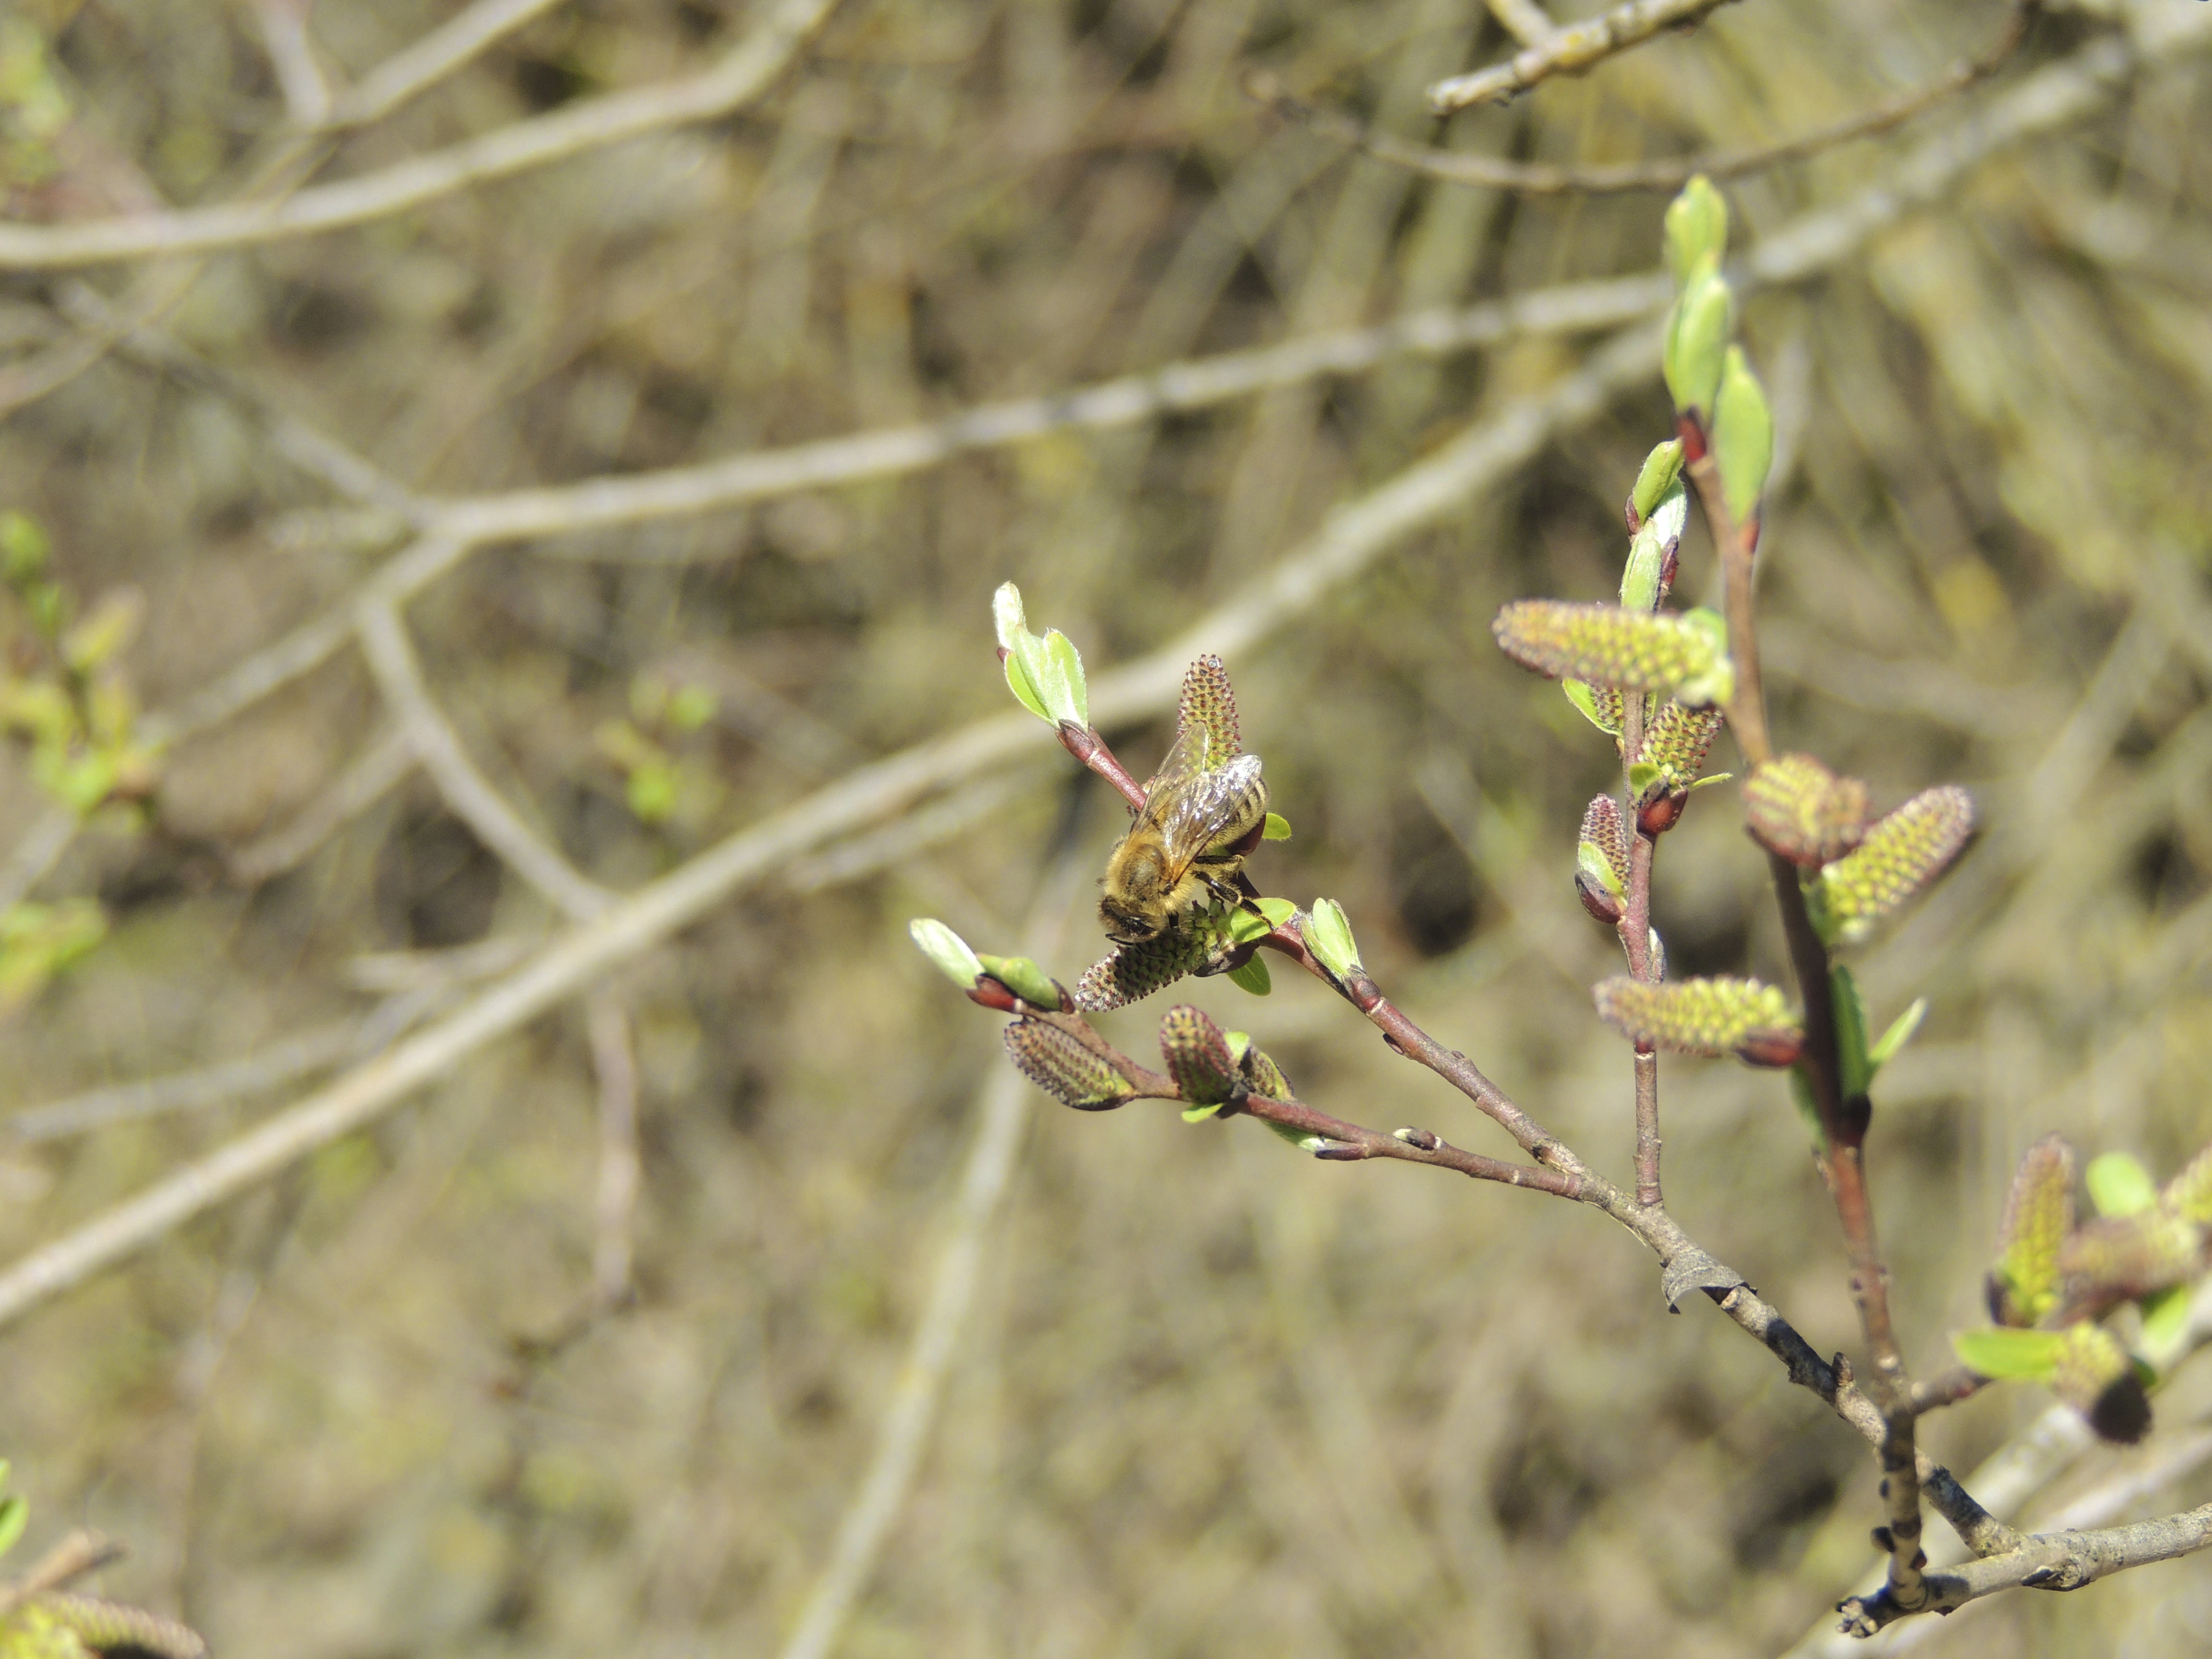
tree, nature, branch, blossom, plant, leaf, flower, spring, produce, insect, macro, botany, flora, fauna, wildflower, shrub, bee, bud, nectar, macro photography, flowering plant, plant stem, land plant, thorns spines and prickles